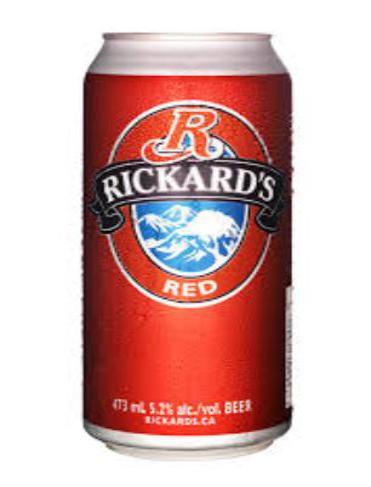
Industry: Food